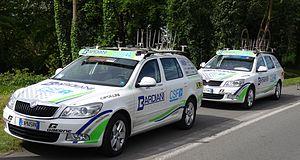
Reportage réalisé le jeudi 17 avril à l'occasion du départ et de l'arrivée du Grand Prix de Denain 2014 à Denain, Nord, Nord-Pas-de-Calais, France.